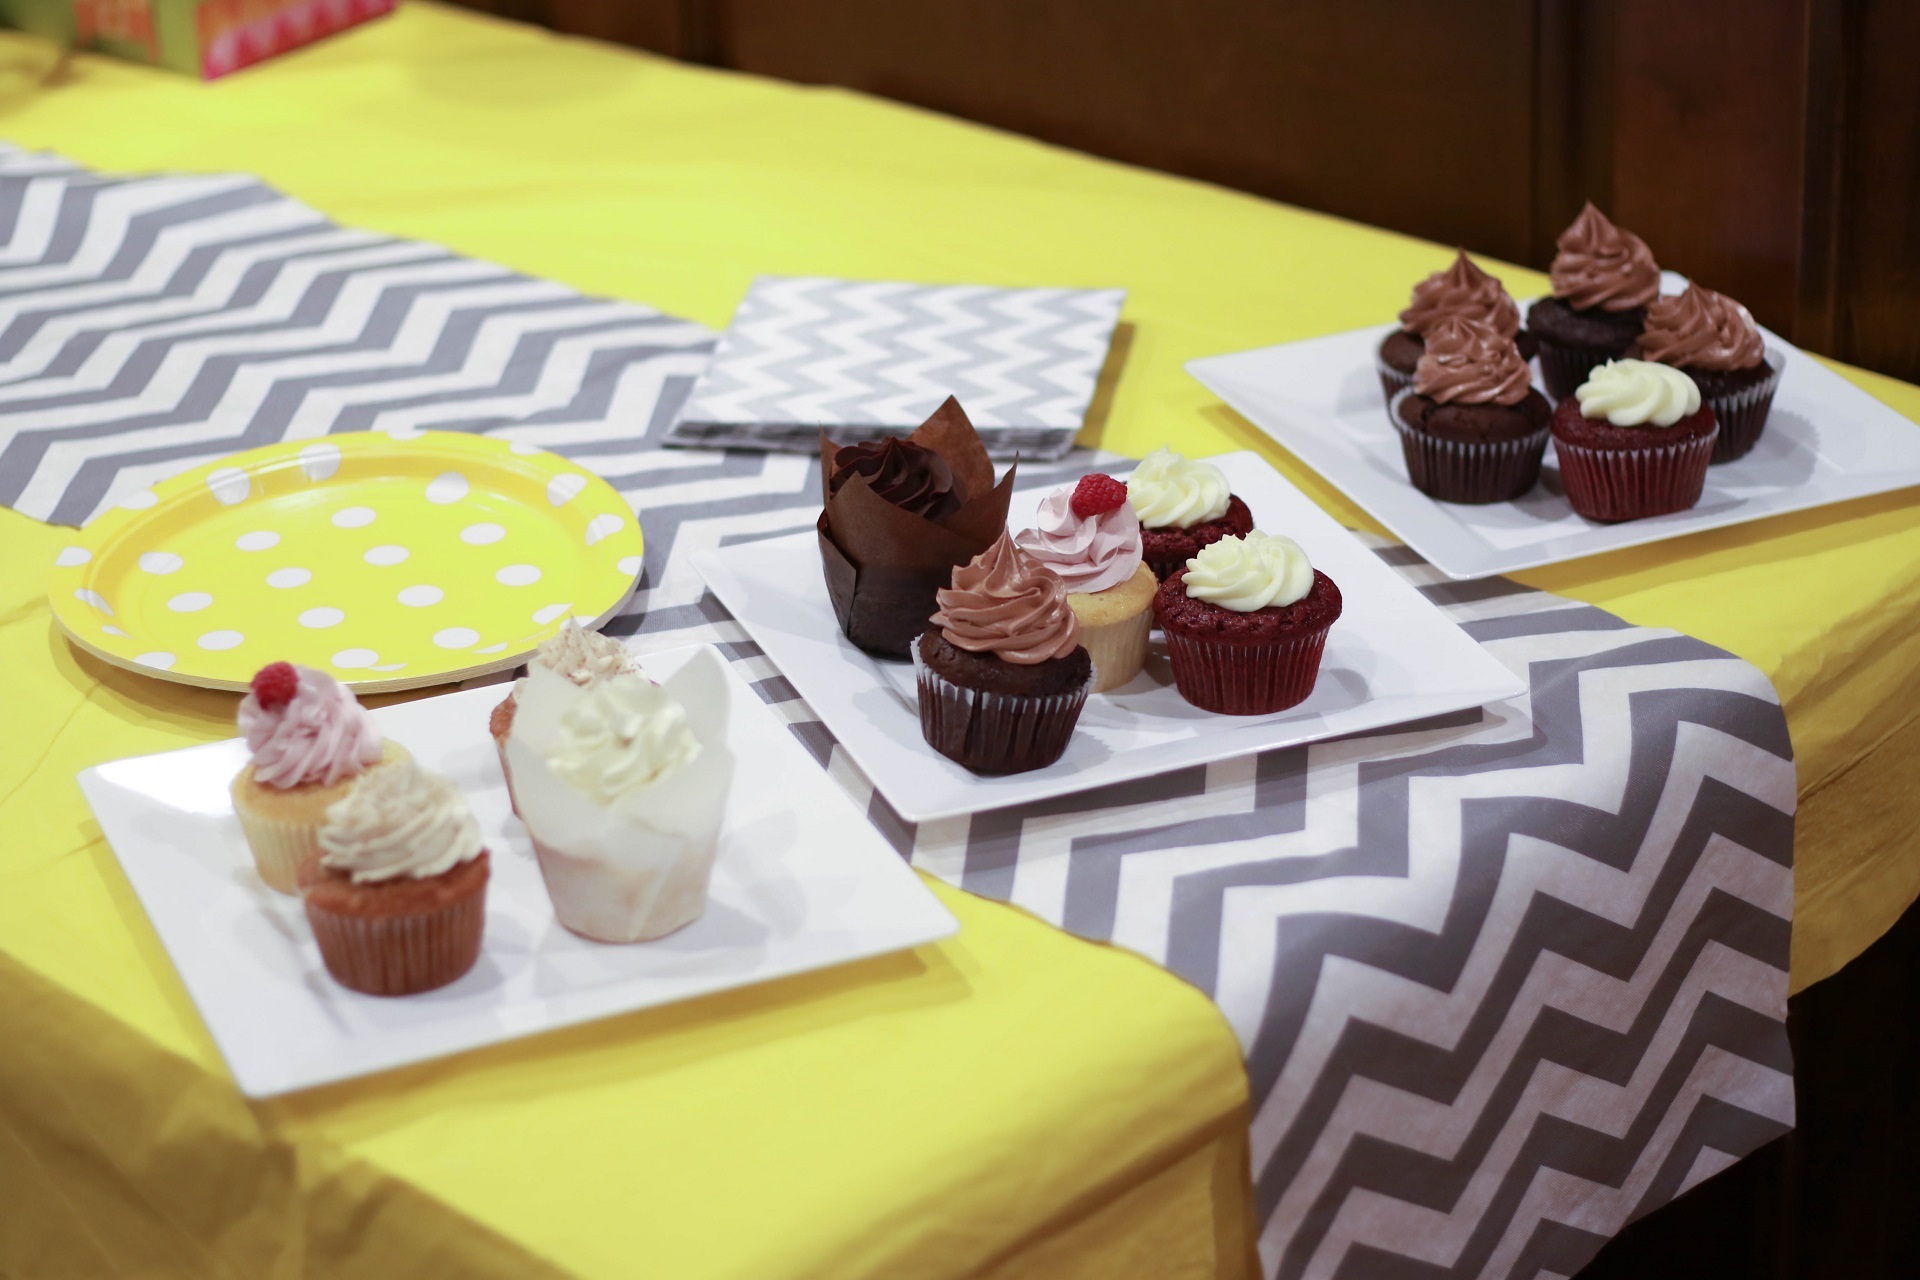
white, sweet, celebration, meal, food, holiday, chocolate, dessert, delicious, cake, baked, sugar, icing, party, decorated, frosted, cupcakes, treat, assortment, brunch, plates, baby shower